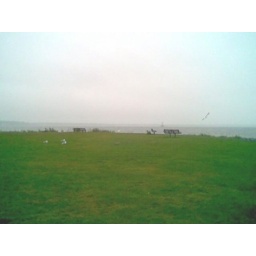
this is one of the areas in the park were we took pictures to get the water and the light house in the pictures.